Alicia Warrington

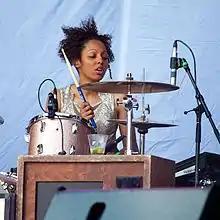
Warrington performing at Lollapalooza 2014

Alicia Warrington (born August 30, 1980) is an American drummer and professional wrestling ring announcer. She has played drums for Kate Nash, Kelly Osbourne, Lillix, Hannah Montana, Uh Huh Her, Gore Gore Girls, Dawn Robinson, The All-Girl Boys Choir, The Dollyrots, The Bruises, Tracy Chapman, Selena Gomez, Colton Dixon, Chris Rene and others.